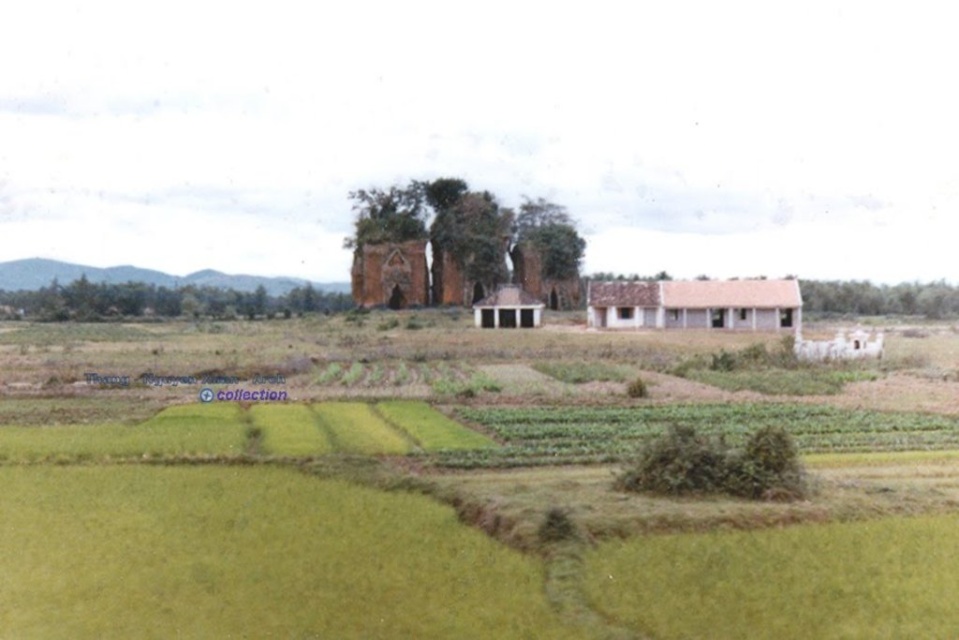
Question: Considering the relative positions of green grass field at center and brown corrugated metal hut at right in the image provided, where is green grass field at center located with respect to brown corrugated metal hut at right? (A) right (B) left
Answer: B